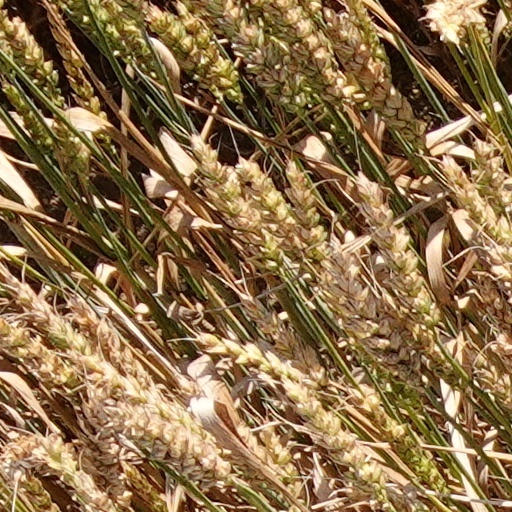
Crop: wheat